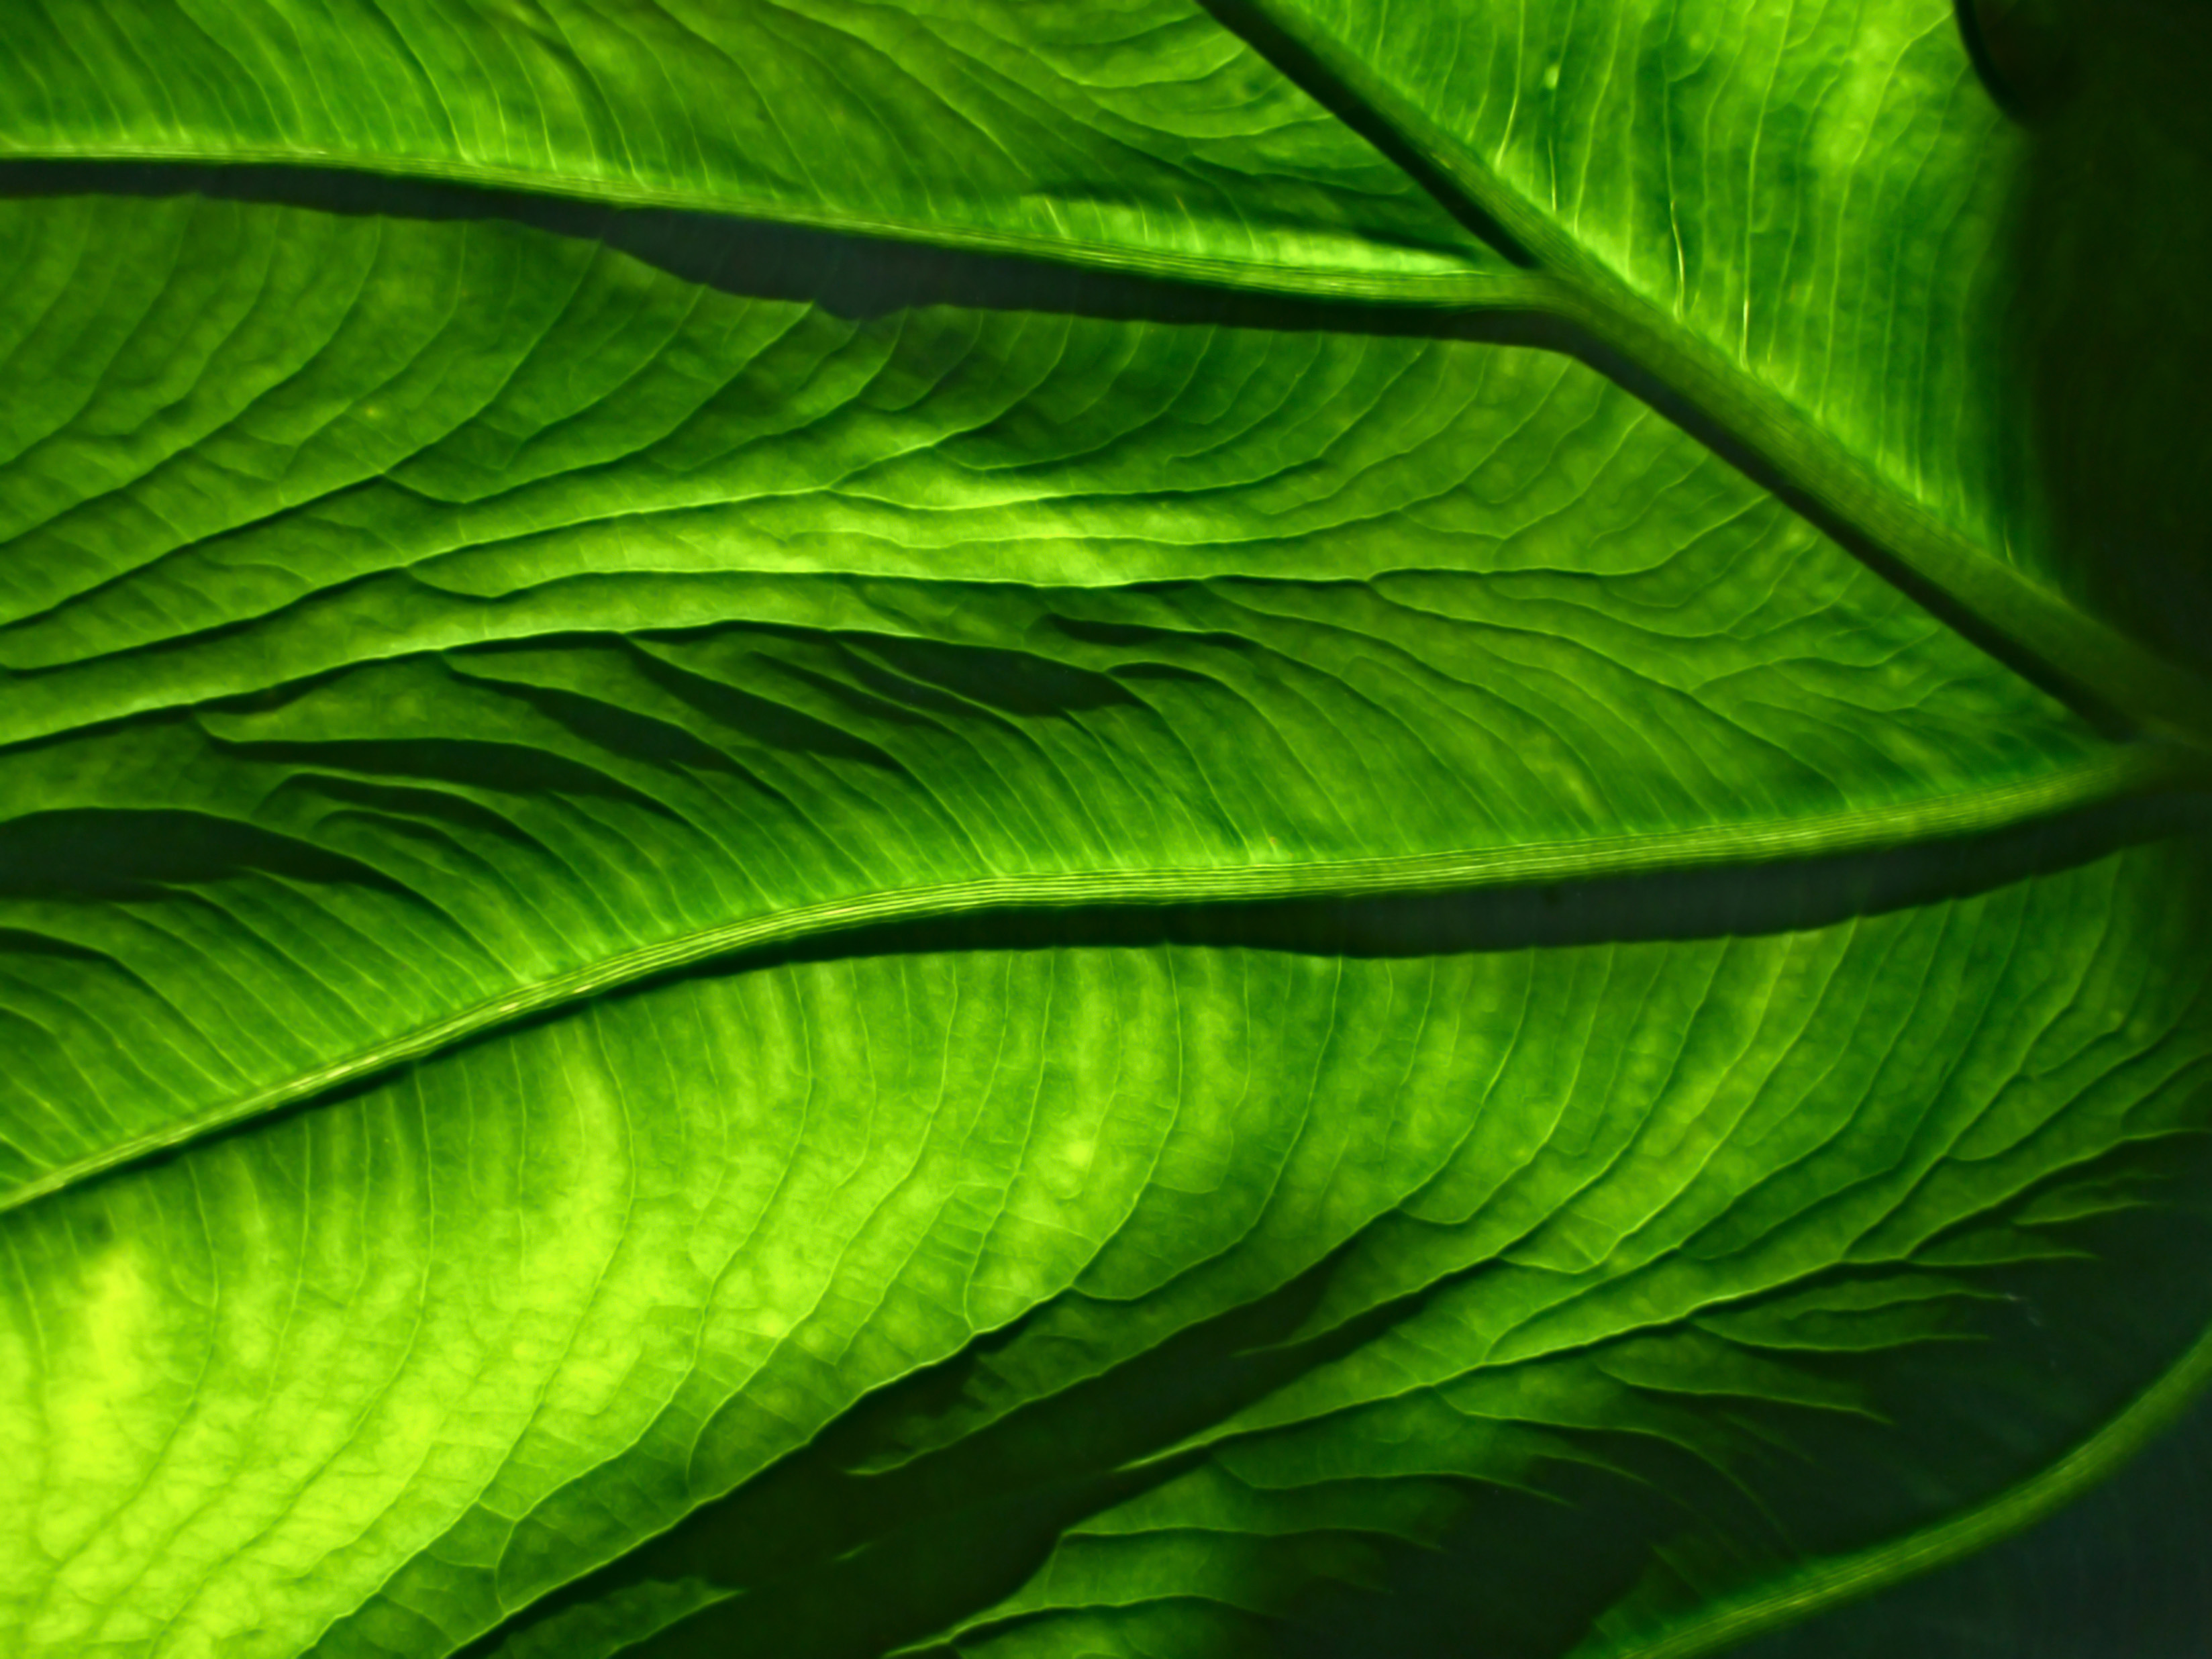
nature, branch, plant, leaf, flower, pattern, green, color, macro, botany, closeup, flora, fern, publicdomain, background, hue, iridescent, macro photography, plant stem, land plant, ferns and horsetails